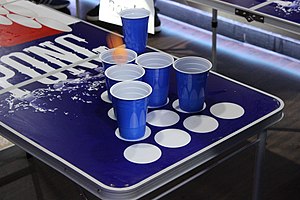
Beer pong
Beer pong bold, der rammer i kop til finaleevntet til DSOBP.
Til finalerne af DSOBP 2019.
Beer pong, også kendt som Beirut og ølpong, er et drukspil, hvor spillerne kaster en bordtennisbold på tværs af et bord for at ramme ned i kopper med øl i den anden ende.